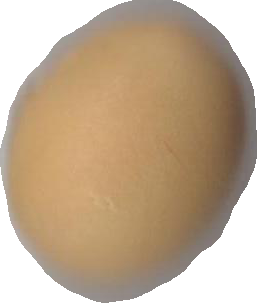
Variety: Grobogan